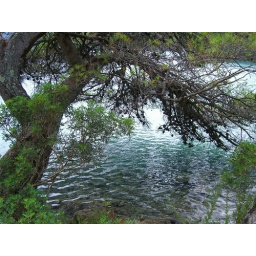
pine tree above the water on the lakes. Salty water, sea life.Mljet